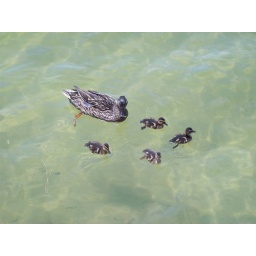
Mommy duck with young swimming in Garniers Bayou